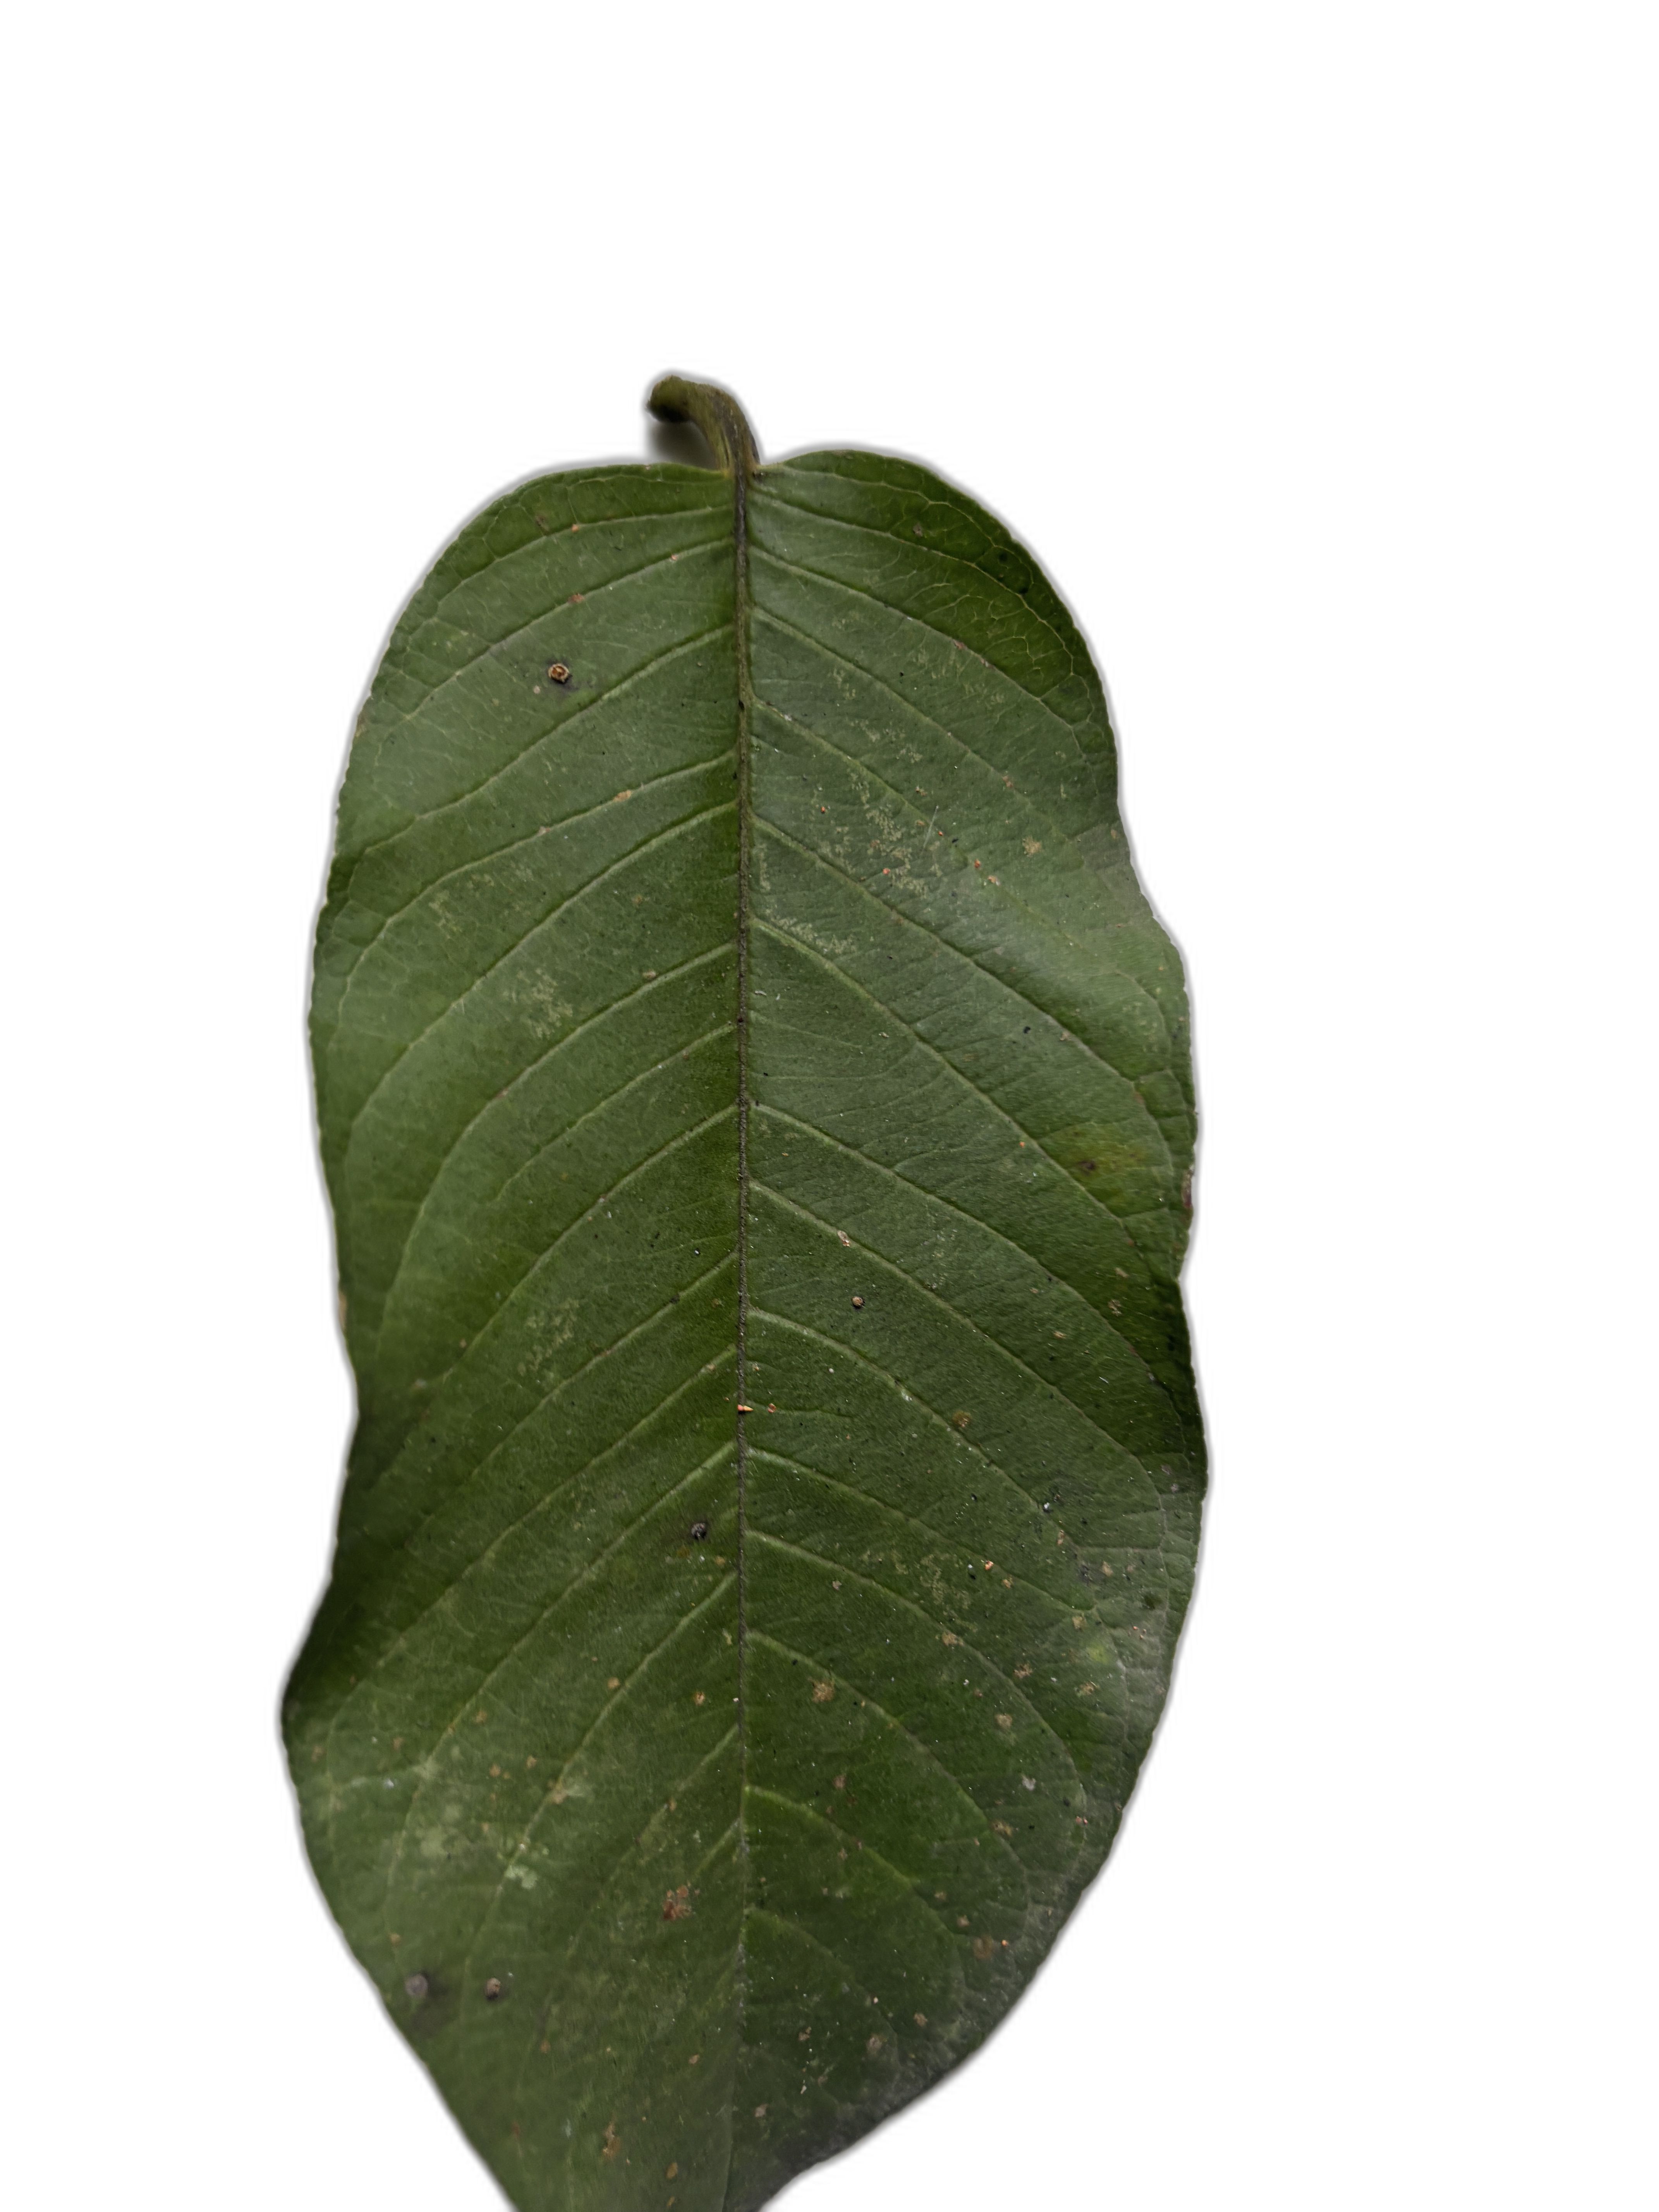
Plant part: leaf
Disease: Healthy